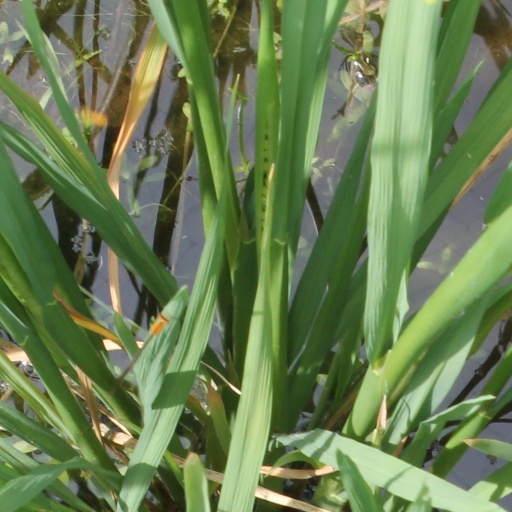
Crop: rice